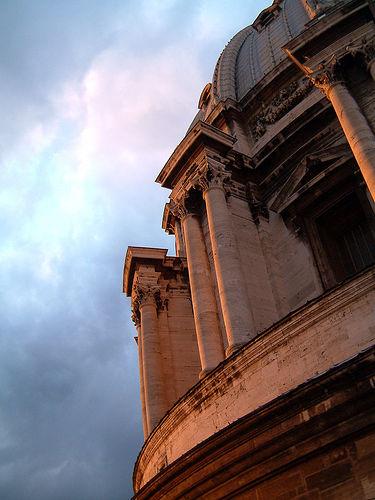
Weather: cloudy or overcast